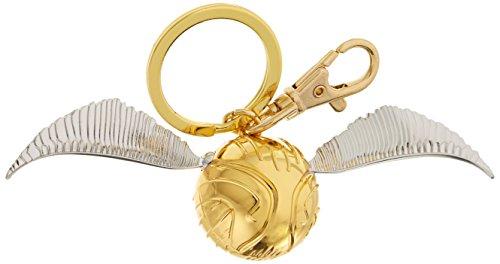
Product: Harry Potter Gold Snitch Pewter Key Ring
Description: Great Condition.
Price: $4.99
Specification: ProductDimensions:4.5x1x2.4inches|ItemWeight:2.4ounces|ShippingWeight:2.4ounces(Viewshippingratesandpolicies)|DomesticShipping:ItemcanbeshippedwithinU.S.|InternationalShipping:ThisitemcanbeshippedtoselectcountriesoutsideoftheU.S.LearnMore|ASIN:B01J87CRBU|Itemmodelnumber:48002|Manufacturerrecommendedage:4yearsandup